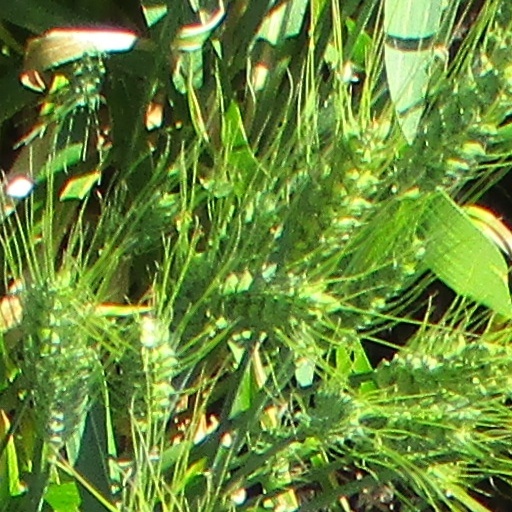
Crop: wheat